Naromurar

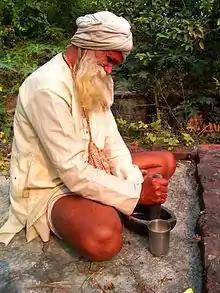
Ram Das Incumbent Mahant - Naromurar Thakur Wadi

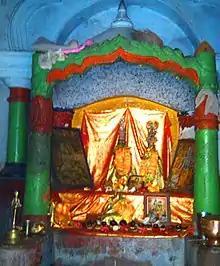
Lord Ram with Sita - Naromurar Thakur Wadi

Nearly four hundred years ago a Thakurwadi had been built by the villagers in the southwest outskirts of the village. It is well surrounded by gardens of Mango, Gooseberry, Guava, Banana, Papaya and several other trees from all the side.